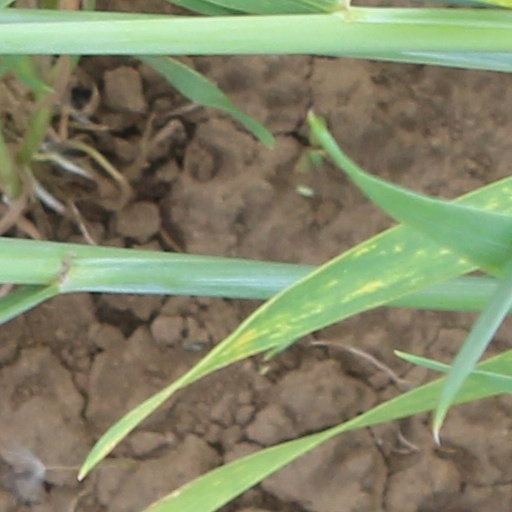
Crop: wheat